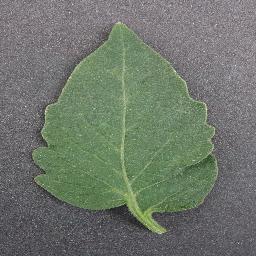
Label: Tomato___healthy